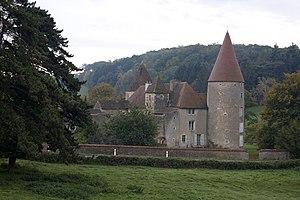
Château des nobles, sur la commune de Martailly-Lès-Brancion. Martailly-
Cet article recense de manière non exhaustive les châteaux, maisons fortes, mottes castrales, situés dans le département français de Saône-et-Loire. Il est fait état des inscriptions et classements au titre des monuments historiques.
Le château de Nobles est situé sur la commune de La Chapelle-sous-Brancion en Saône-et-Loire, à flanc de pente.
Cet article recense une partie des monuments historiques de Saône-et-Loire, en France.